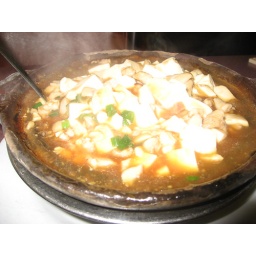
Salted fish with chicken and tofu clay pot at New Sun Hong Kong in Chinatown in SF